Alma Mary Hamilton

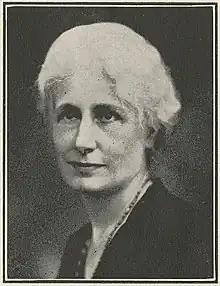

Alma Mary Hamilton was an American educator and the first recipient of a bachelor's degree from the Teachers' College at Illinois State Normal University.